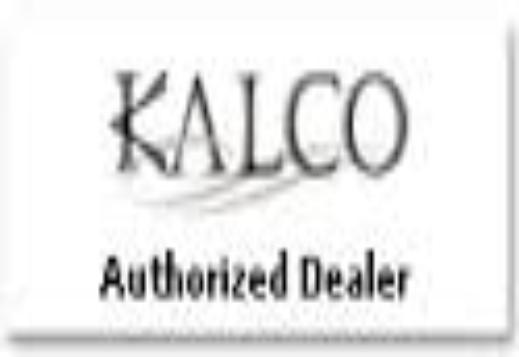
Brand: Kalco
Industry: Necessities